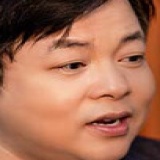
ca sĩ Quang Lê